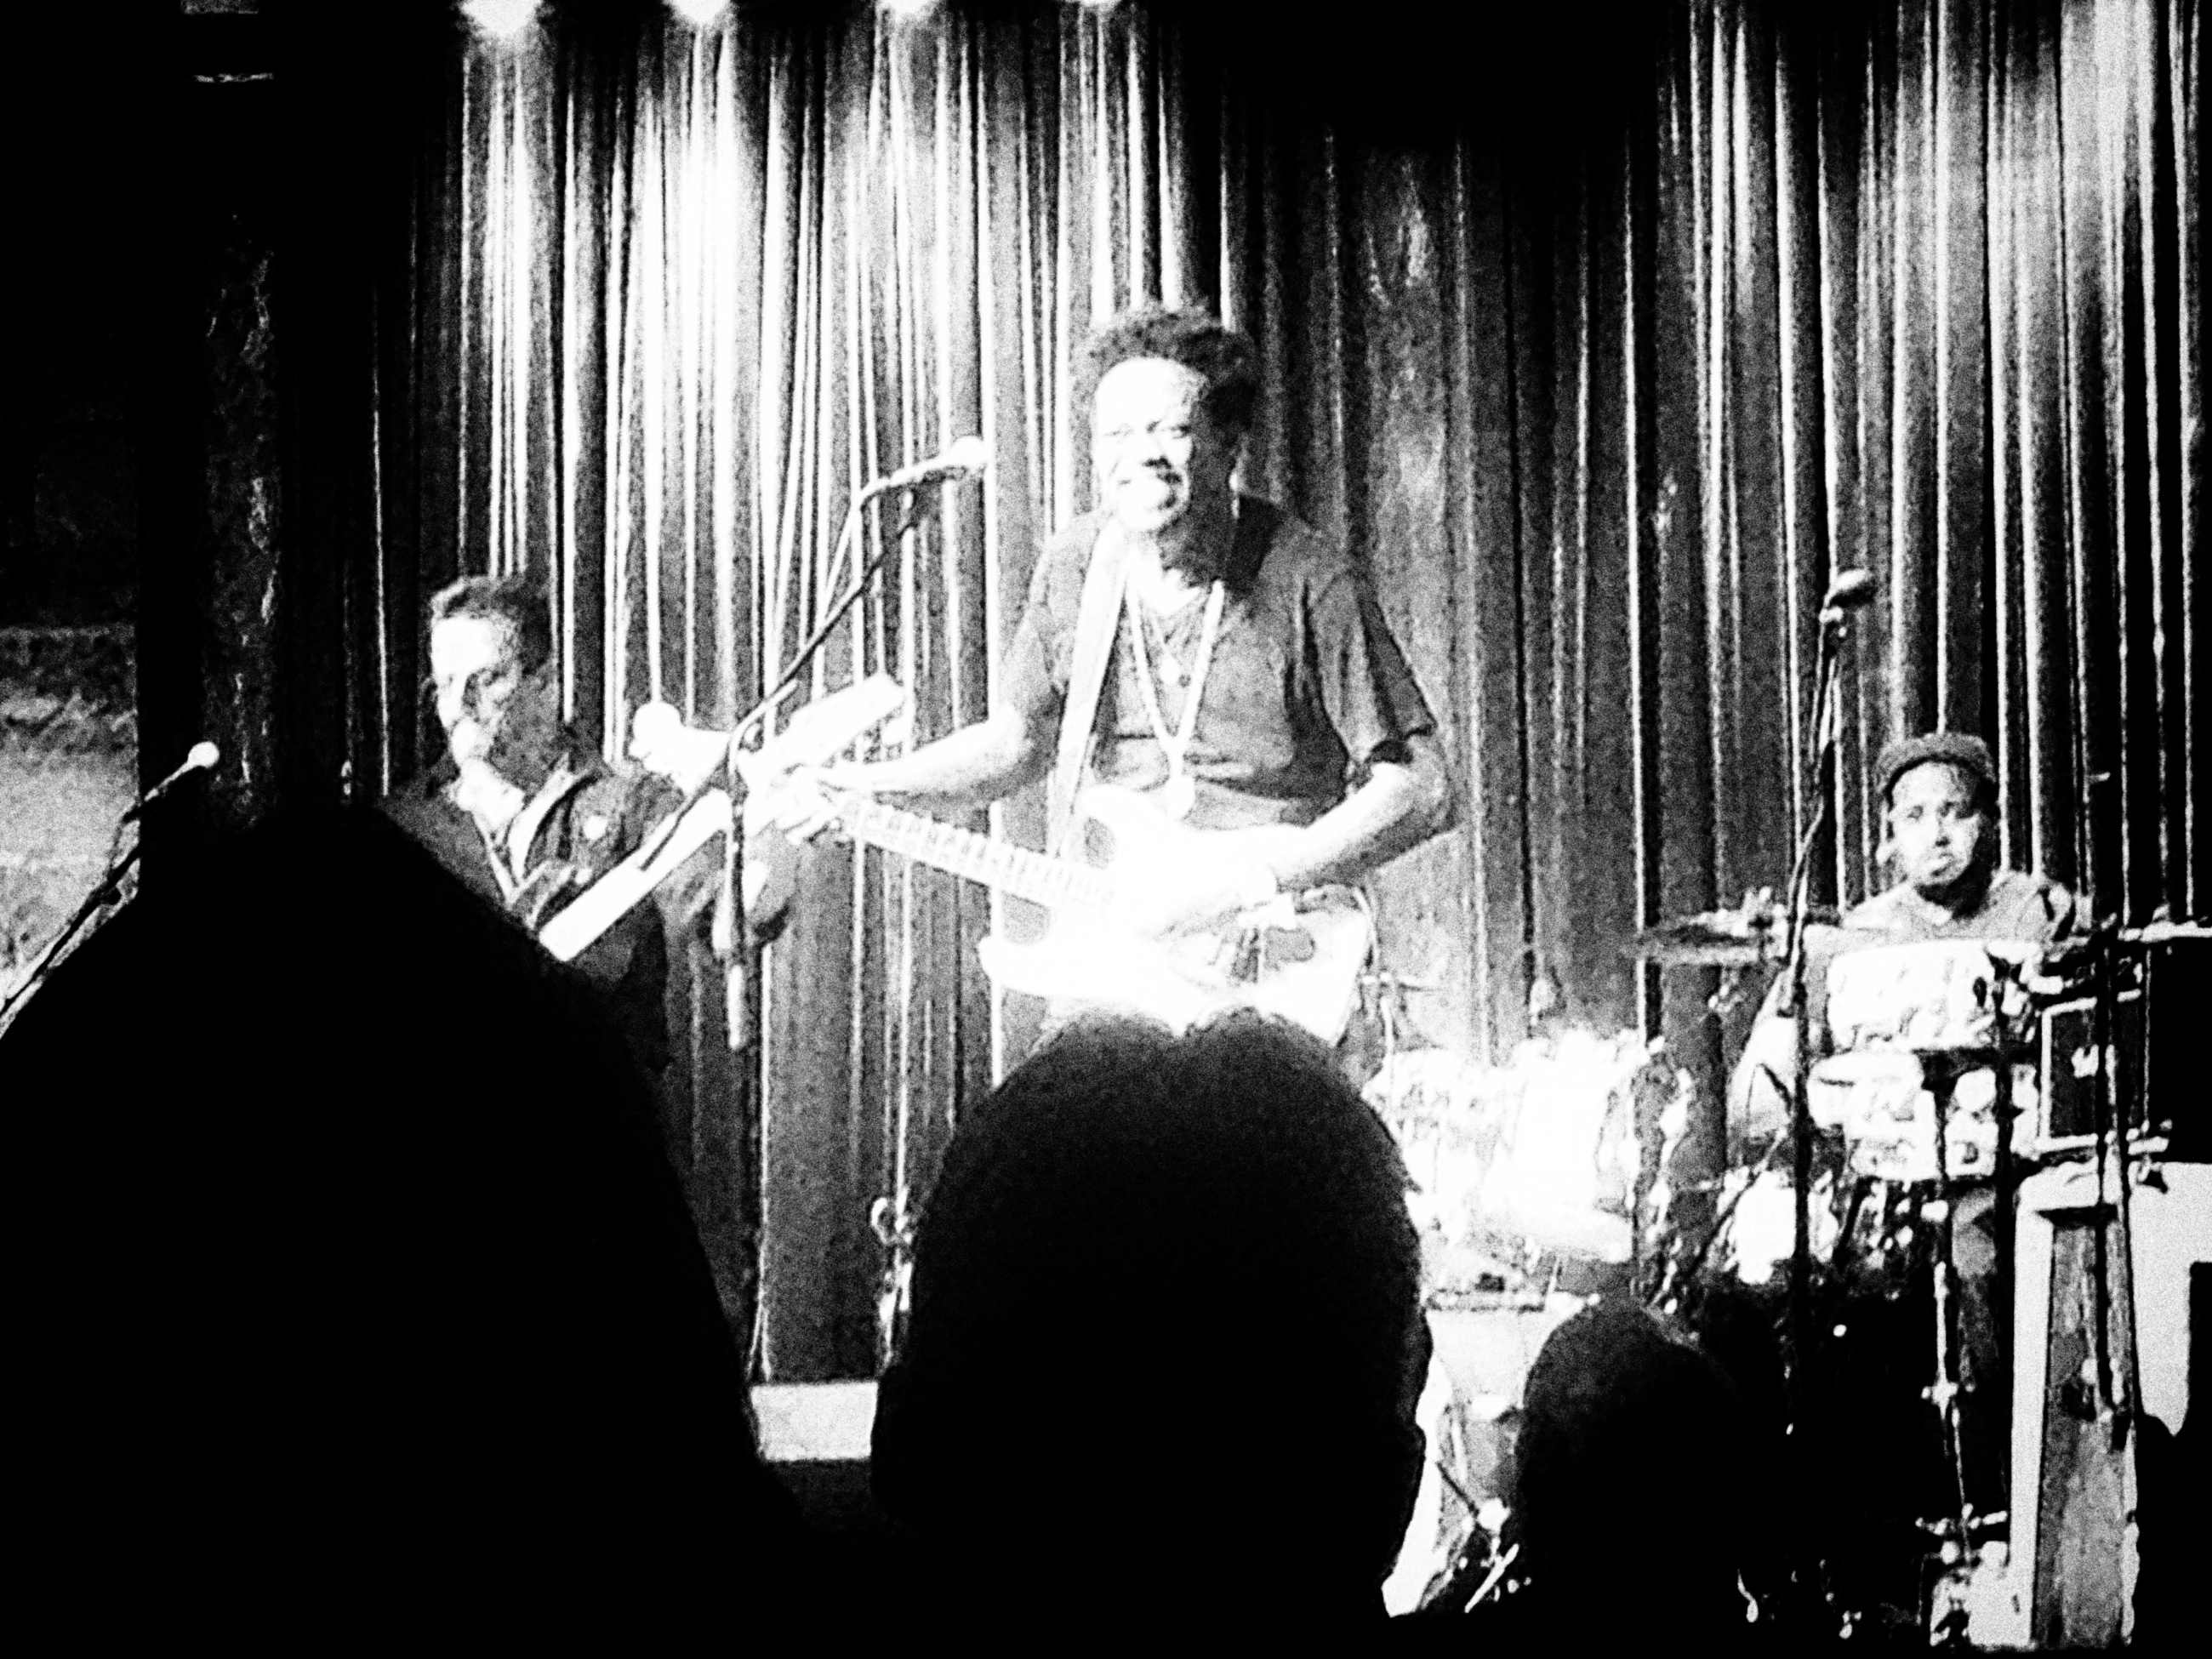
black and white, darkness, musician, monochrome, photograph, image, monochrome photography